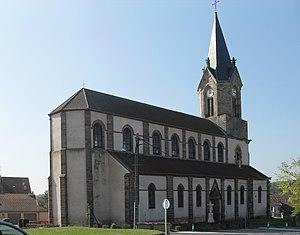
L'église Saint-Thiébaud à Vézelois
Vézelois est une commune française située dans le département du Territoire de Belfort en région Bourgogne-Franche-Comté. Elle dépend du canton de Danjoutin. Ses habitants sont appelés les Vézeloisiens ou Vézeras.